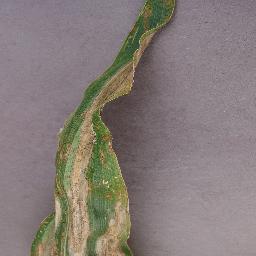
Label: Corn_(Maize)___Northern_Leaf_Blight